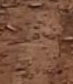
Surface type: ground